Maytal Caspary Toroker

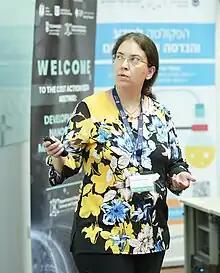
Prof. Maytal Caspary Toroker at Technion-Israel Institute of Technology, Haifa (2023)

After receiving her Ph.D., she started working with Prof. Emily A. Carter at Princeton University during the period of 2010–13, funded by the Marie Curie International Outgoing Fellowship from the European Union. In 2013, she joined the Department of Materials Science and Engineering at Technion-Israel Institute of Technology, Haifa, as an assistant professor, and she is currently working as an associate professor.